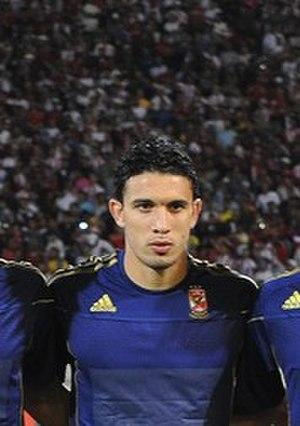
Mohamed Nagy Ismail Afash dit Gedo, né le 30 octobre 1984, est un footballeur international égyptien. Il joue au poste d'attaquant avec l'équipe anglaise de Hull City AFC.